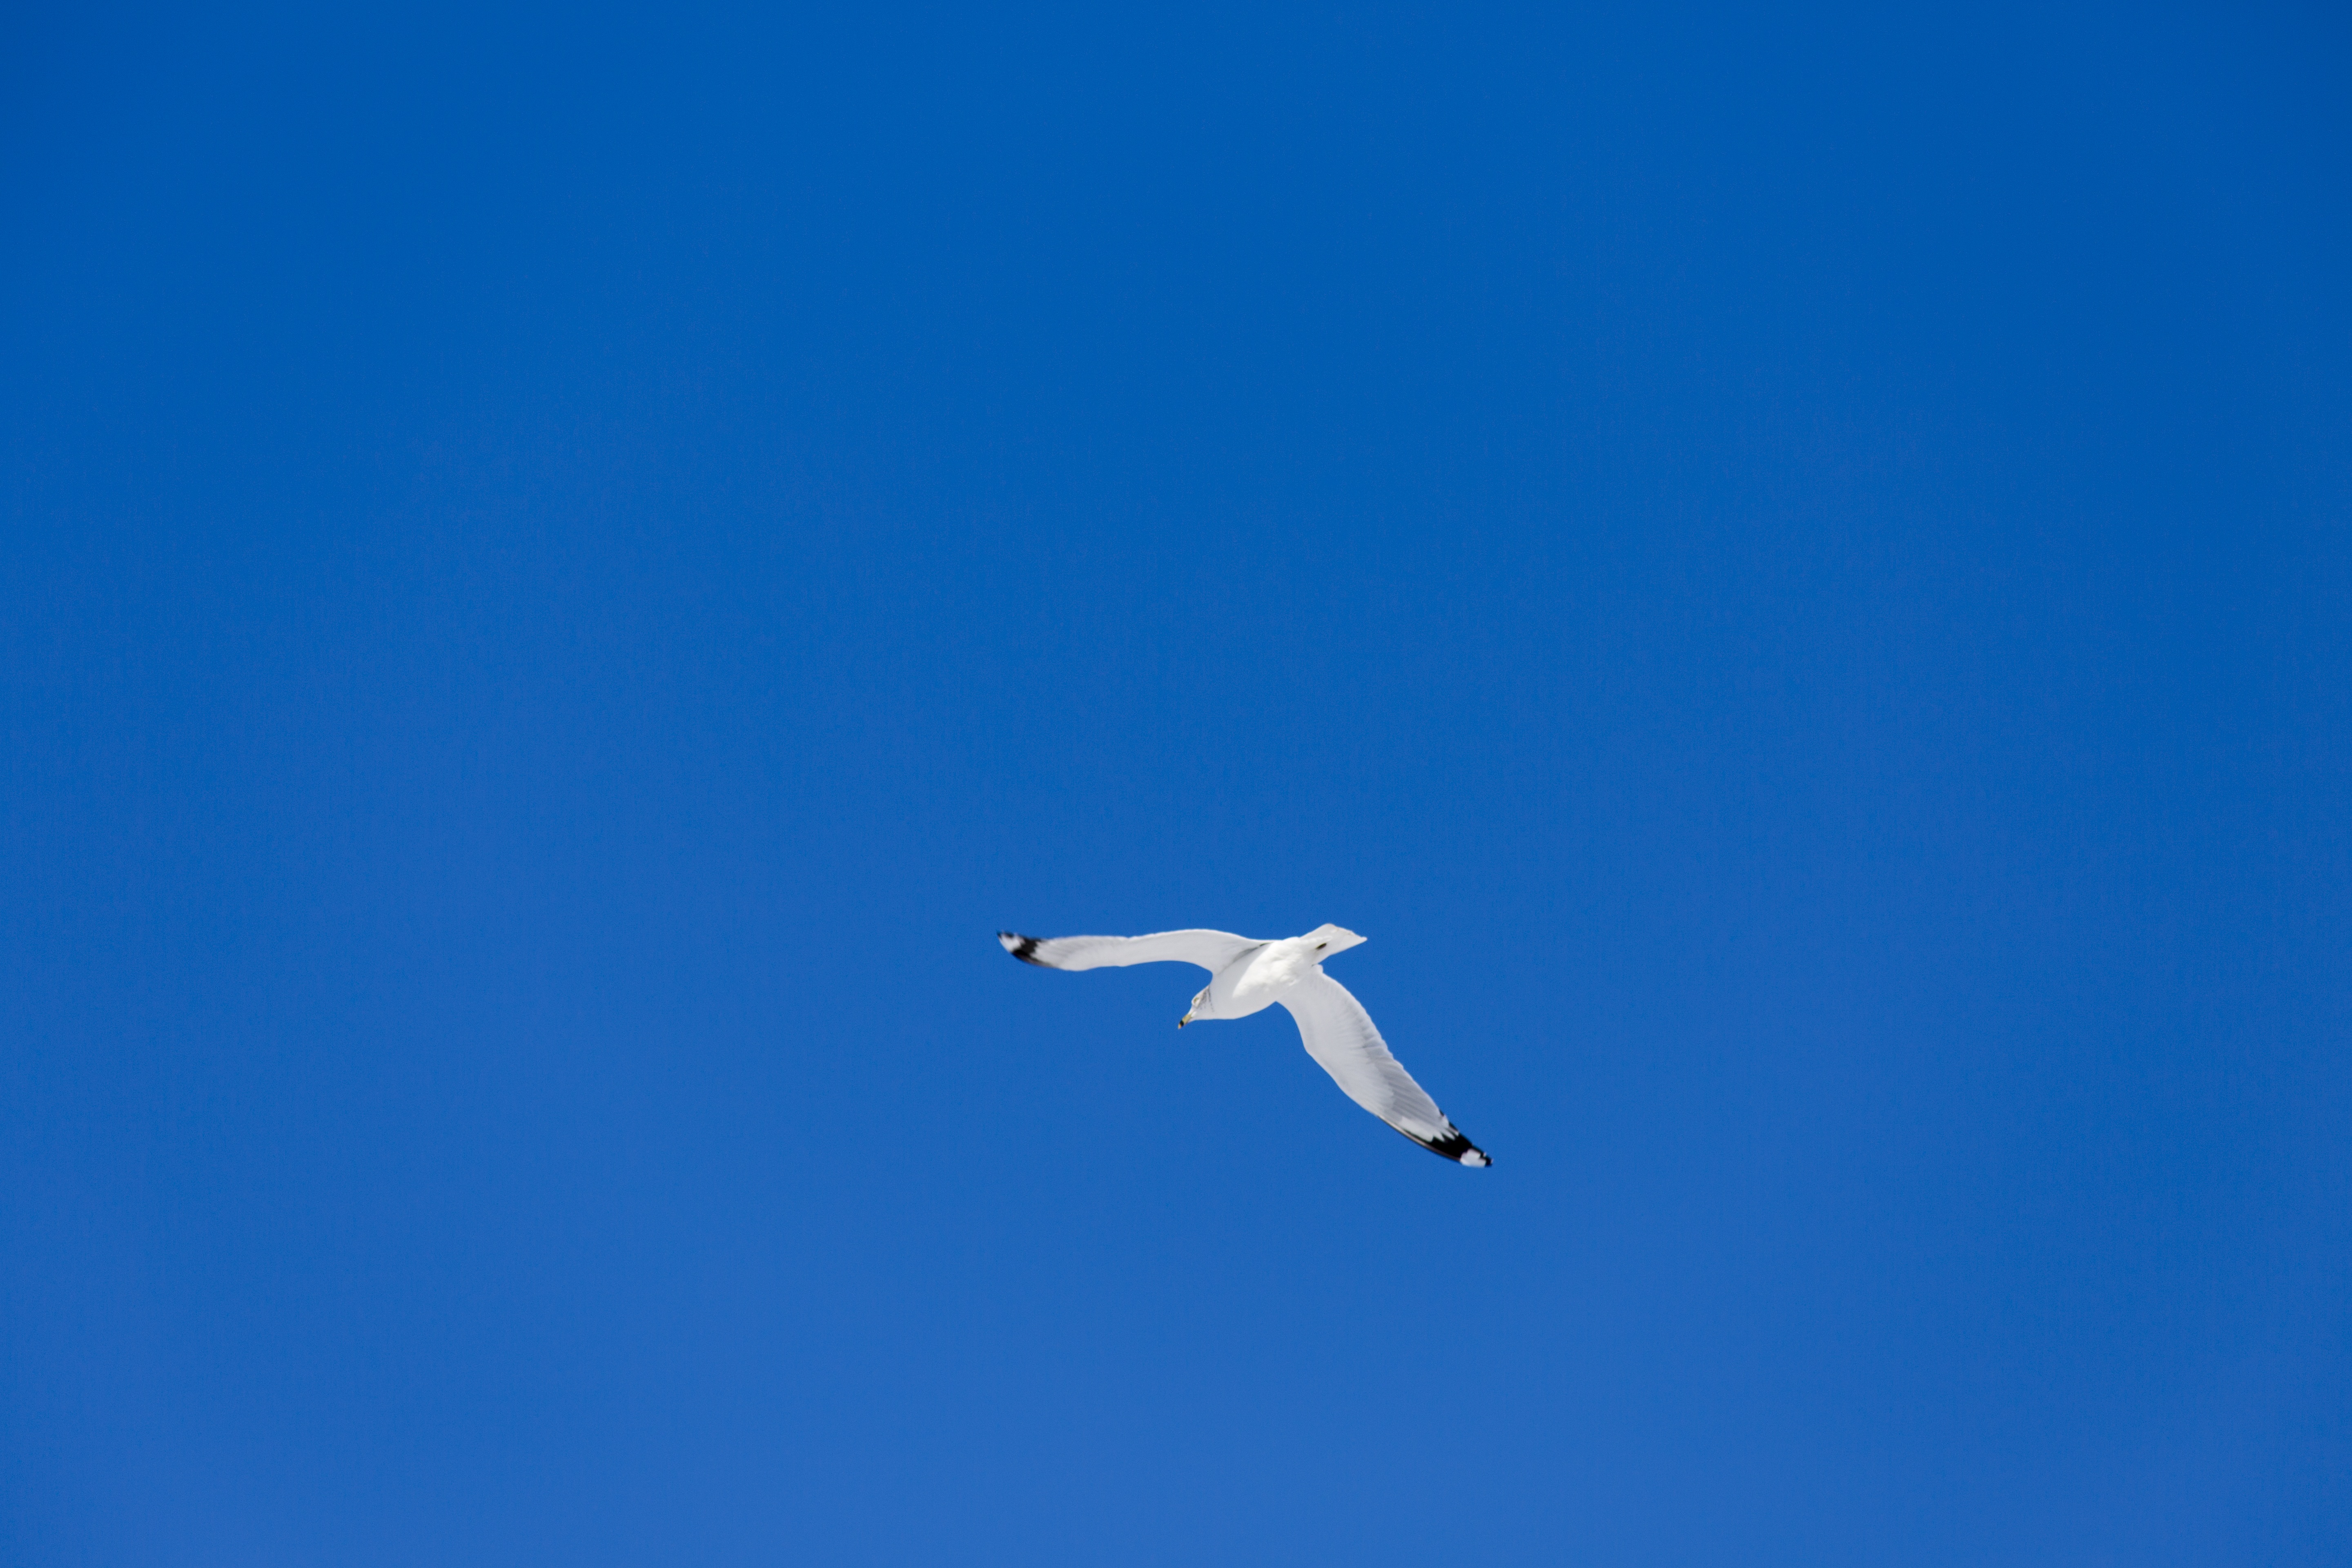
nature, outdoor, winter, bird, wing, sky, white, sunlight, air, animal, seabird, flying, fly, seagull, airplane, aircraft, wildlife, wild, high, vehicle, gull, beak, aviation, flight, natural, soar, blue, soaring, freedom, aerial, flapping, clear sky, feathers, gliding, airliner, wings, day, spread, drifting, hovering, circling, sea gull, aerobatics, swooping, atmosphere of earth